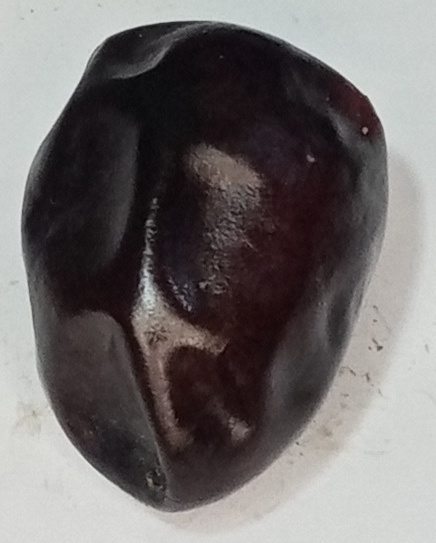
Variety: kupro
Size: large
Grade: grade-2